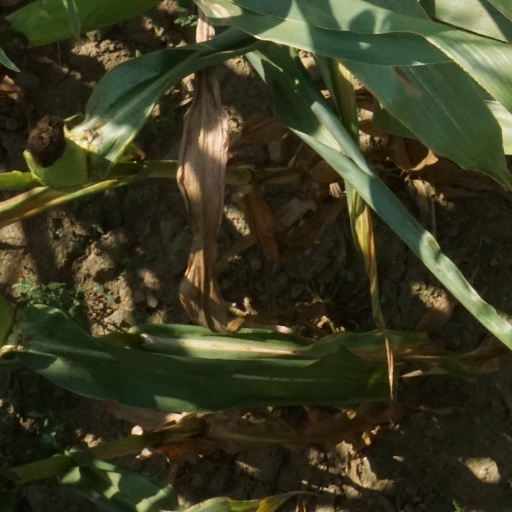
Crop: maize; corn